Raymond Njoku

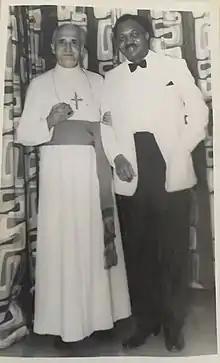
Raymond Njoku with a Catholic bishop

Raymond Amanze Njoku (August 1915 – 1977) was a Nigerian politician and former minister for Transport. The son of an Igbo Chief, he was born in Owerri and raised in a Roman Catholic household. He attended Our Lady's School at Emekuku, for primary education. Later on, at St Charles, college, Onitsha, where he was studying, he applied and won a scholarship that earned him an admission into a teachers training school. After brief stints at tutorship in various schools including St Gregory's College, Lagos and St Charles, Onitsha, he decided to change course and study law. After completing his Law studies at Cambridge: LLB Hons Peterhouse College Cambridge, England; he was called to the bar at Inner Temple.